Bonnie Raitt

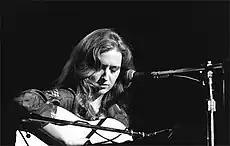
Raitt performing at the Berkeley Community Theater, 1976–1977

1977's "Sweet Forgiveness" album gave Raitt her first commercial breakthrough, when it yielded a hit single in her remake of "Runaway". Recast as a heavy rhythm and blues recording based on a rhythmic groove inspired by Al Green, Raitt's version of "Runaway" was disparaged by many critics. However, the song's commercial success prompted a bidding war for Raitt between Warner Bros. and Columbia Records. "There was this big Columbia–Warner war going on at the time", recalled Raitt in a 1990 interview. "James Taylor had just left Warner Bros. and made a big album for Columbia... And then, Warner signed Paul Simon away from Columbia, and they didn't want me to have a hit record for Columbia – no matter what! So, I renegotiated my contract, and they basically matched Columbia's offer. Frankly the deal was a really big deal."